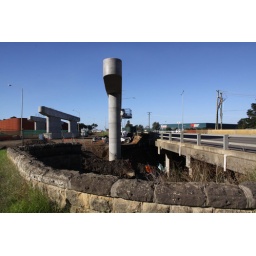
New ring road bridge crossing over the highway, which crosses the creek